The Tim Conway Show (1980 TV series)

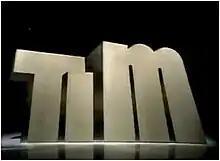
"The Tim Conway Show" title card

The Tim Conway Show – the second of two television series of the name – is a 1980–1981 American variety/sketch comedy television show starring Tim Conway. It aired on CBS from March 22, 1980 to May 17, 1980, and from September 20, 1980 to March 7, 1981.